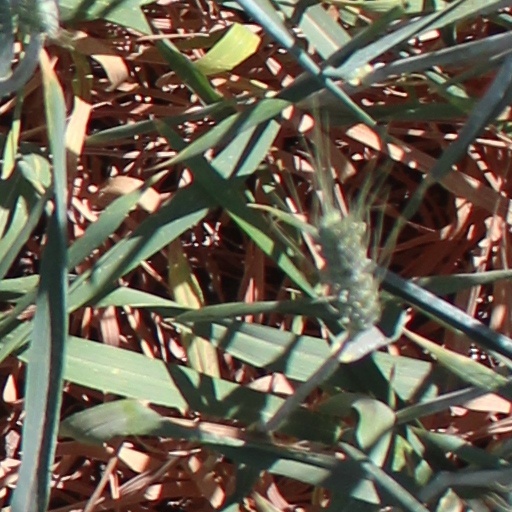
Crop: wheat